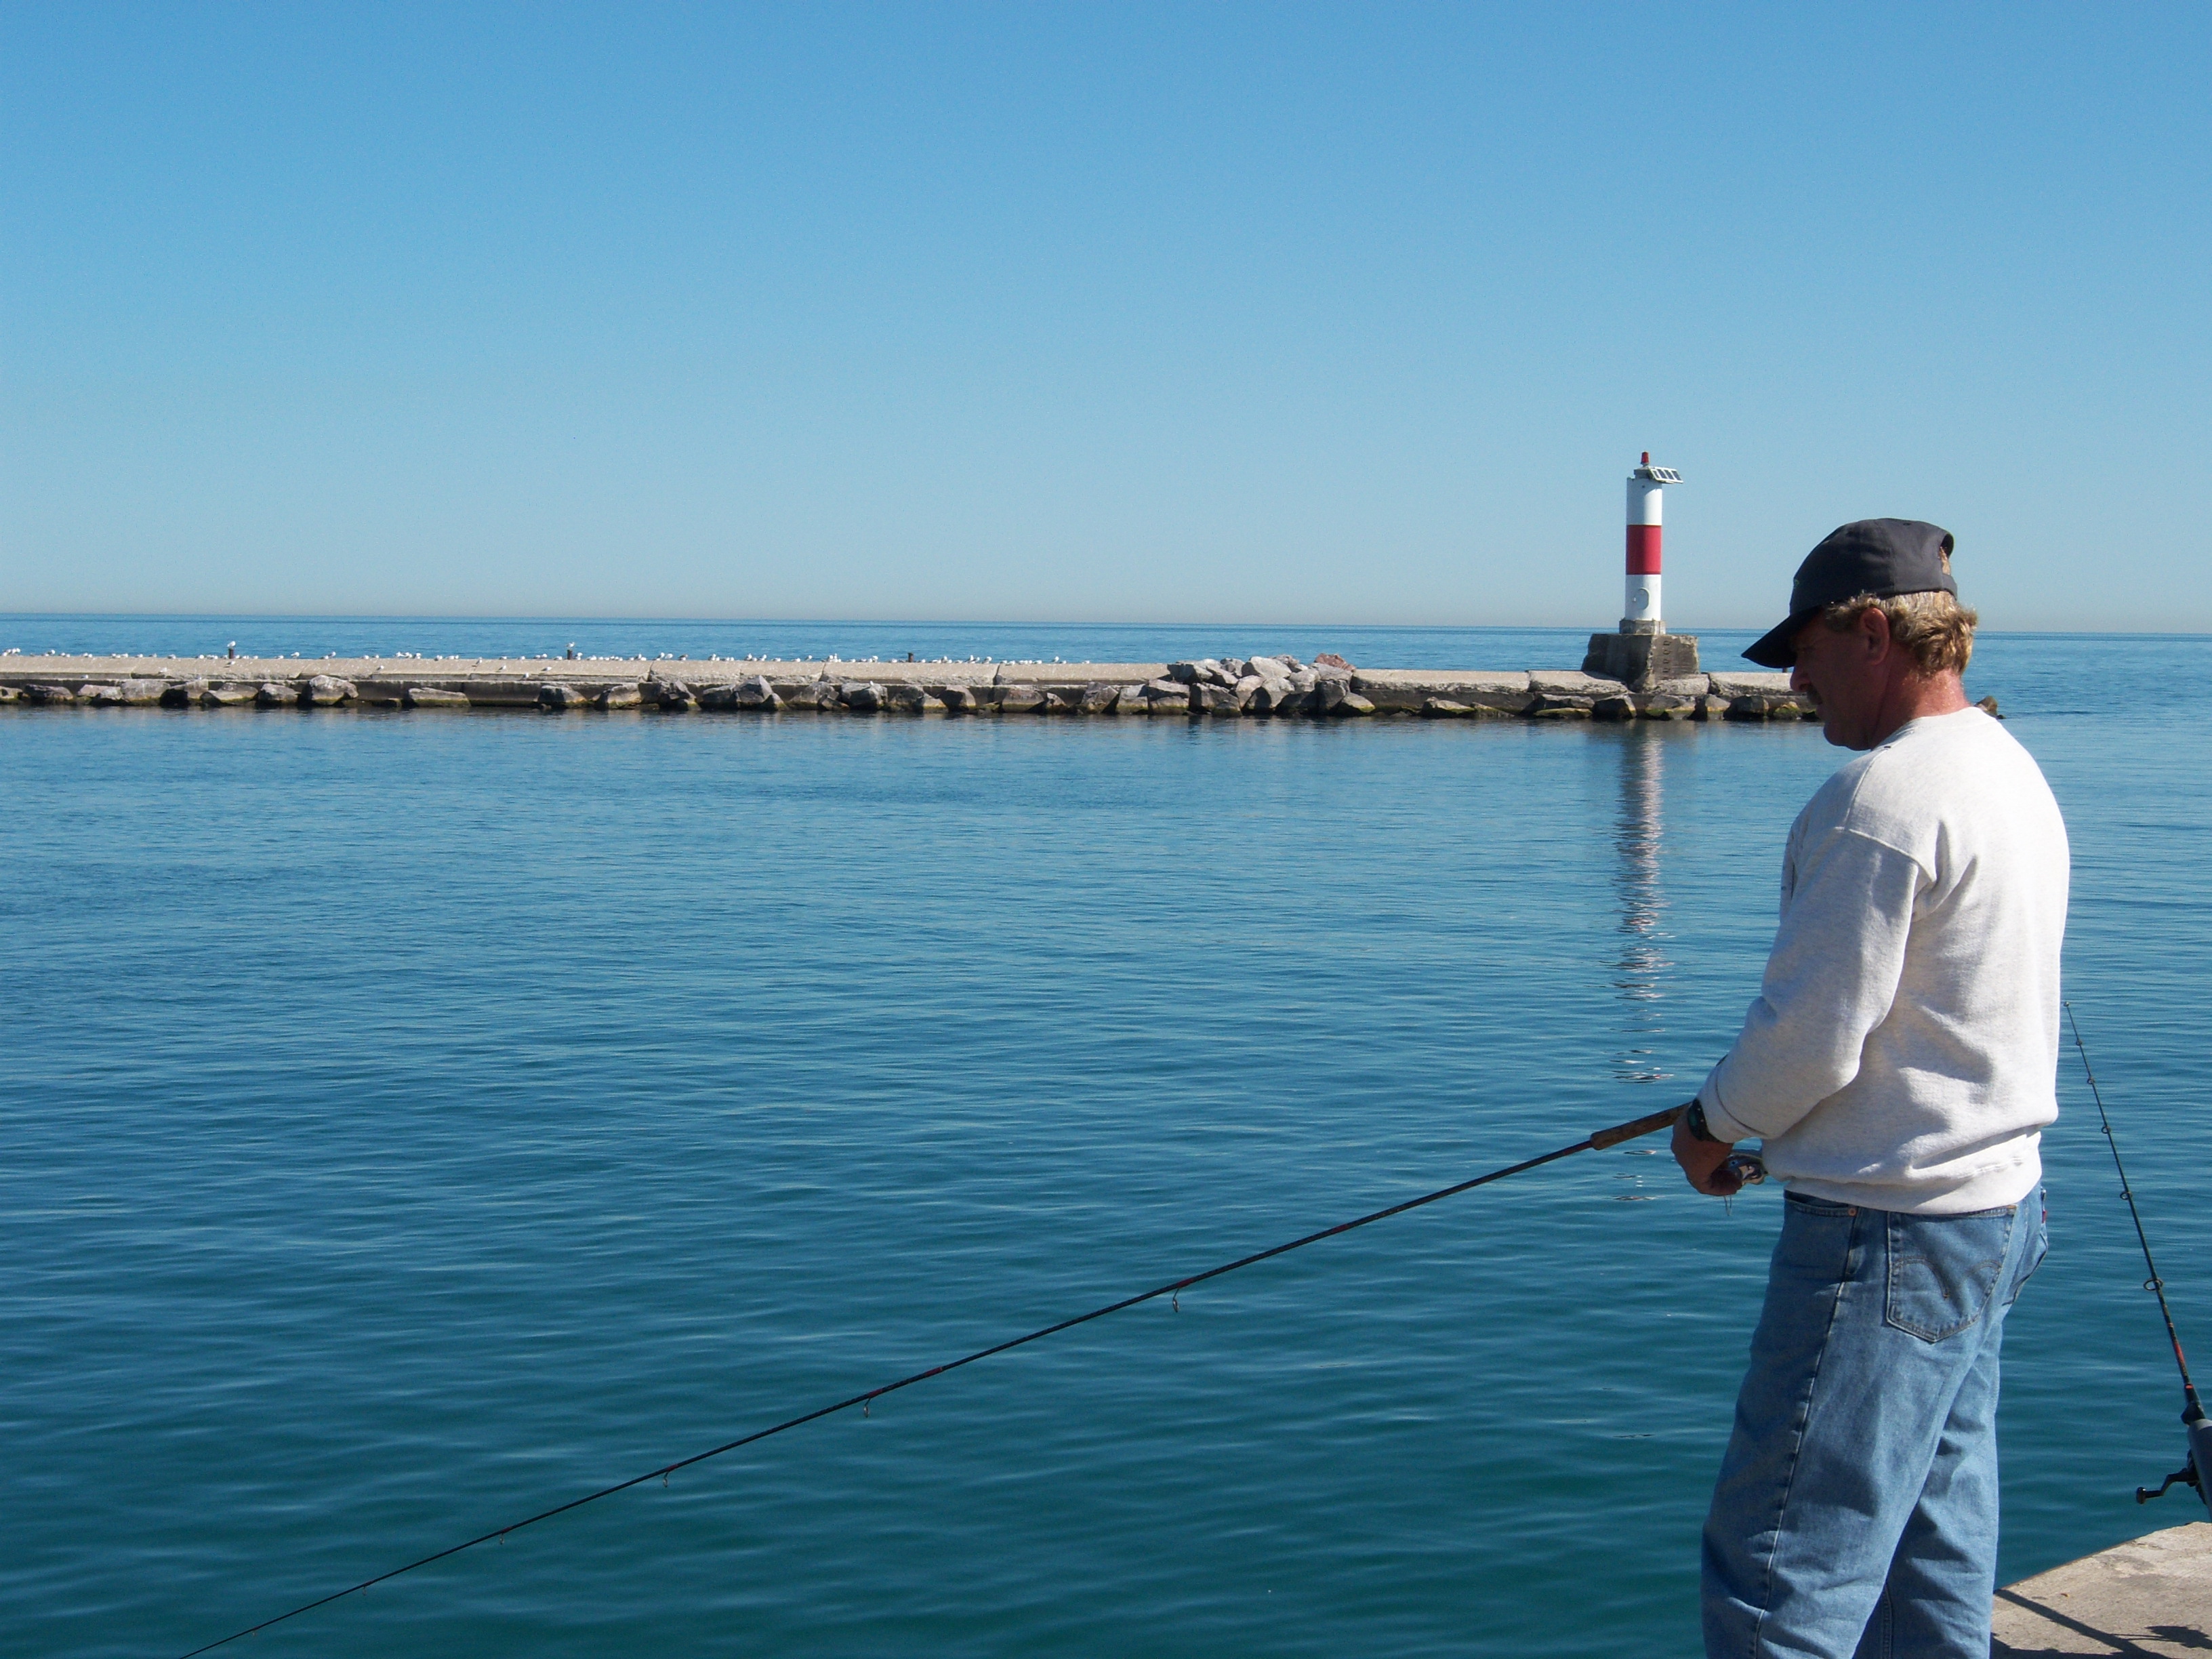
sea, recreation, fishing, boating, angling, wisconsin, kenoshacounty, kenosha, surf fishing, outdoor recreation, recreational fishing, casting fishing